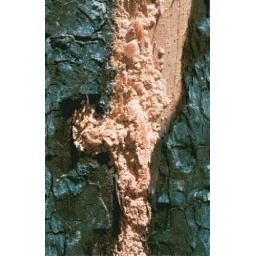
Neurospora growing on a tree after a forest fire in Oregon (or Washington). With thanks to Dave J.